List of civil parishes in Derbyshire

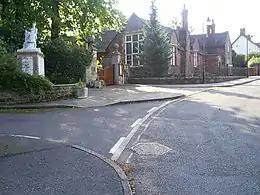
West Hallam

The former Ilkeston Municipal Borough and part of the former Long Eaton Urban District are unparished.